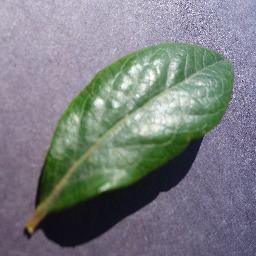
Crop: blueberry
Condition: healthy